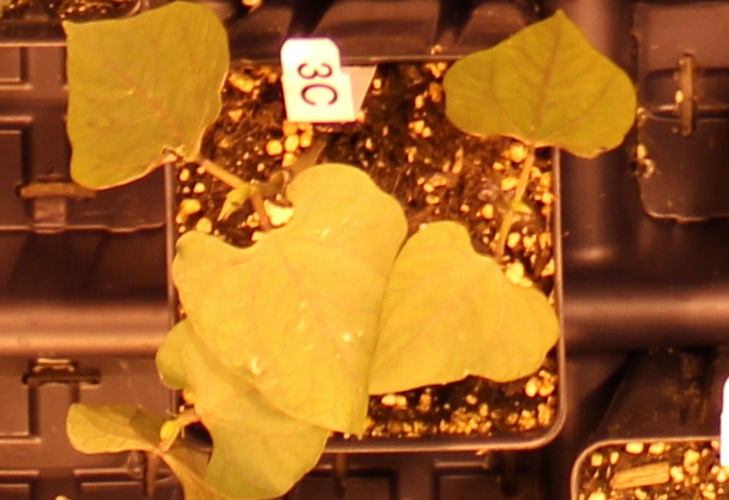
Label: Blackbean